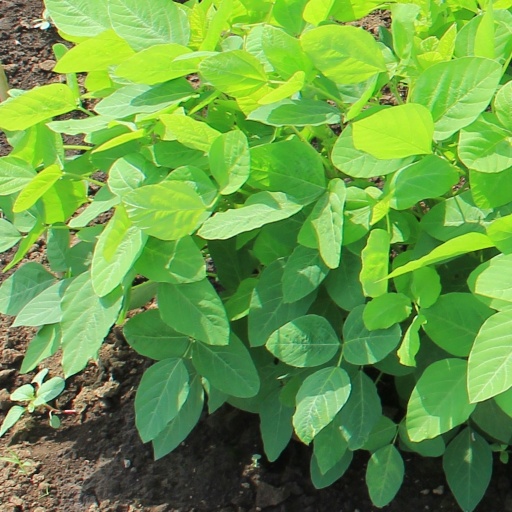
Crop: soybean